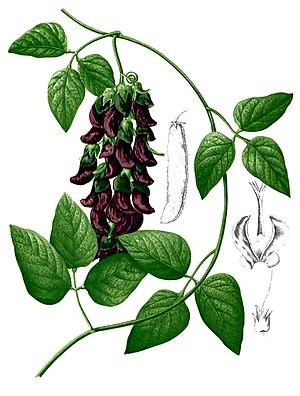
Mucuna est un genre de plantes dicotylédones de la famille des Fabaceae, sous-famille des Faboideae, à répartition pantropicale, qui comprend environ 80 espèces acceptées.